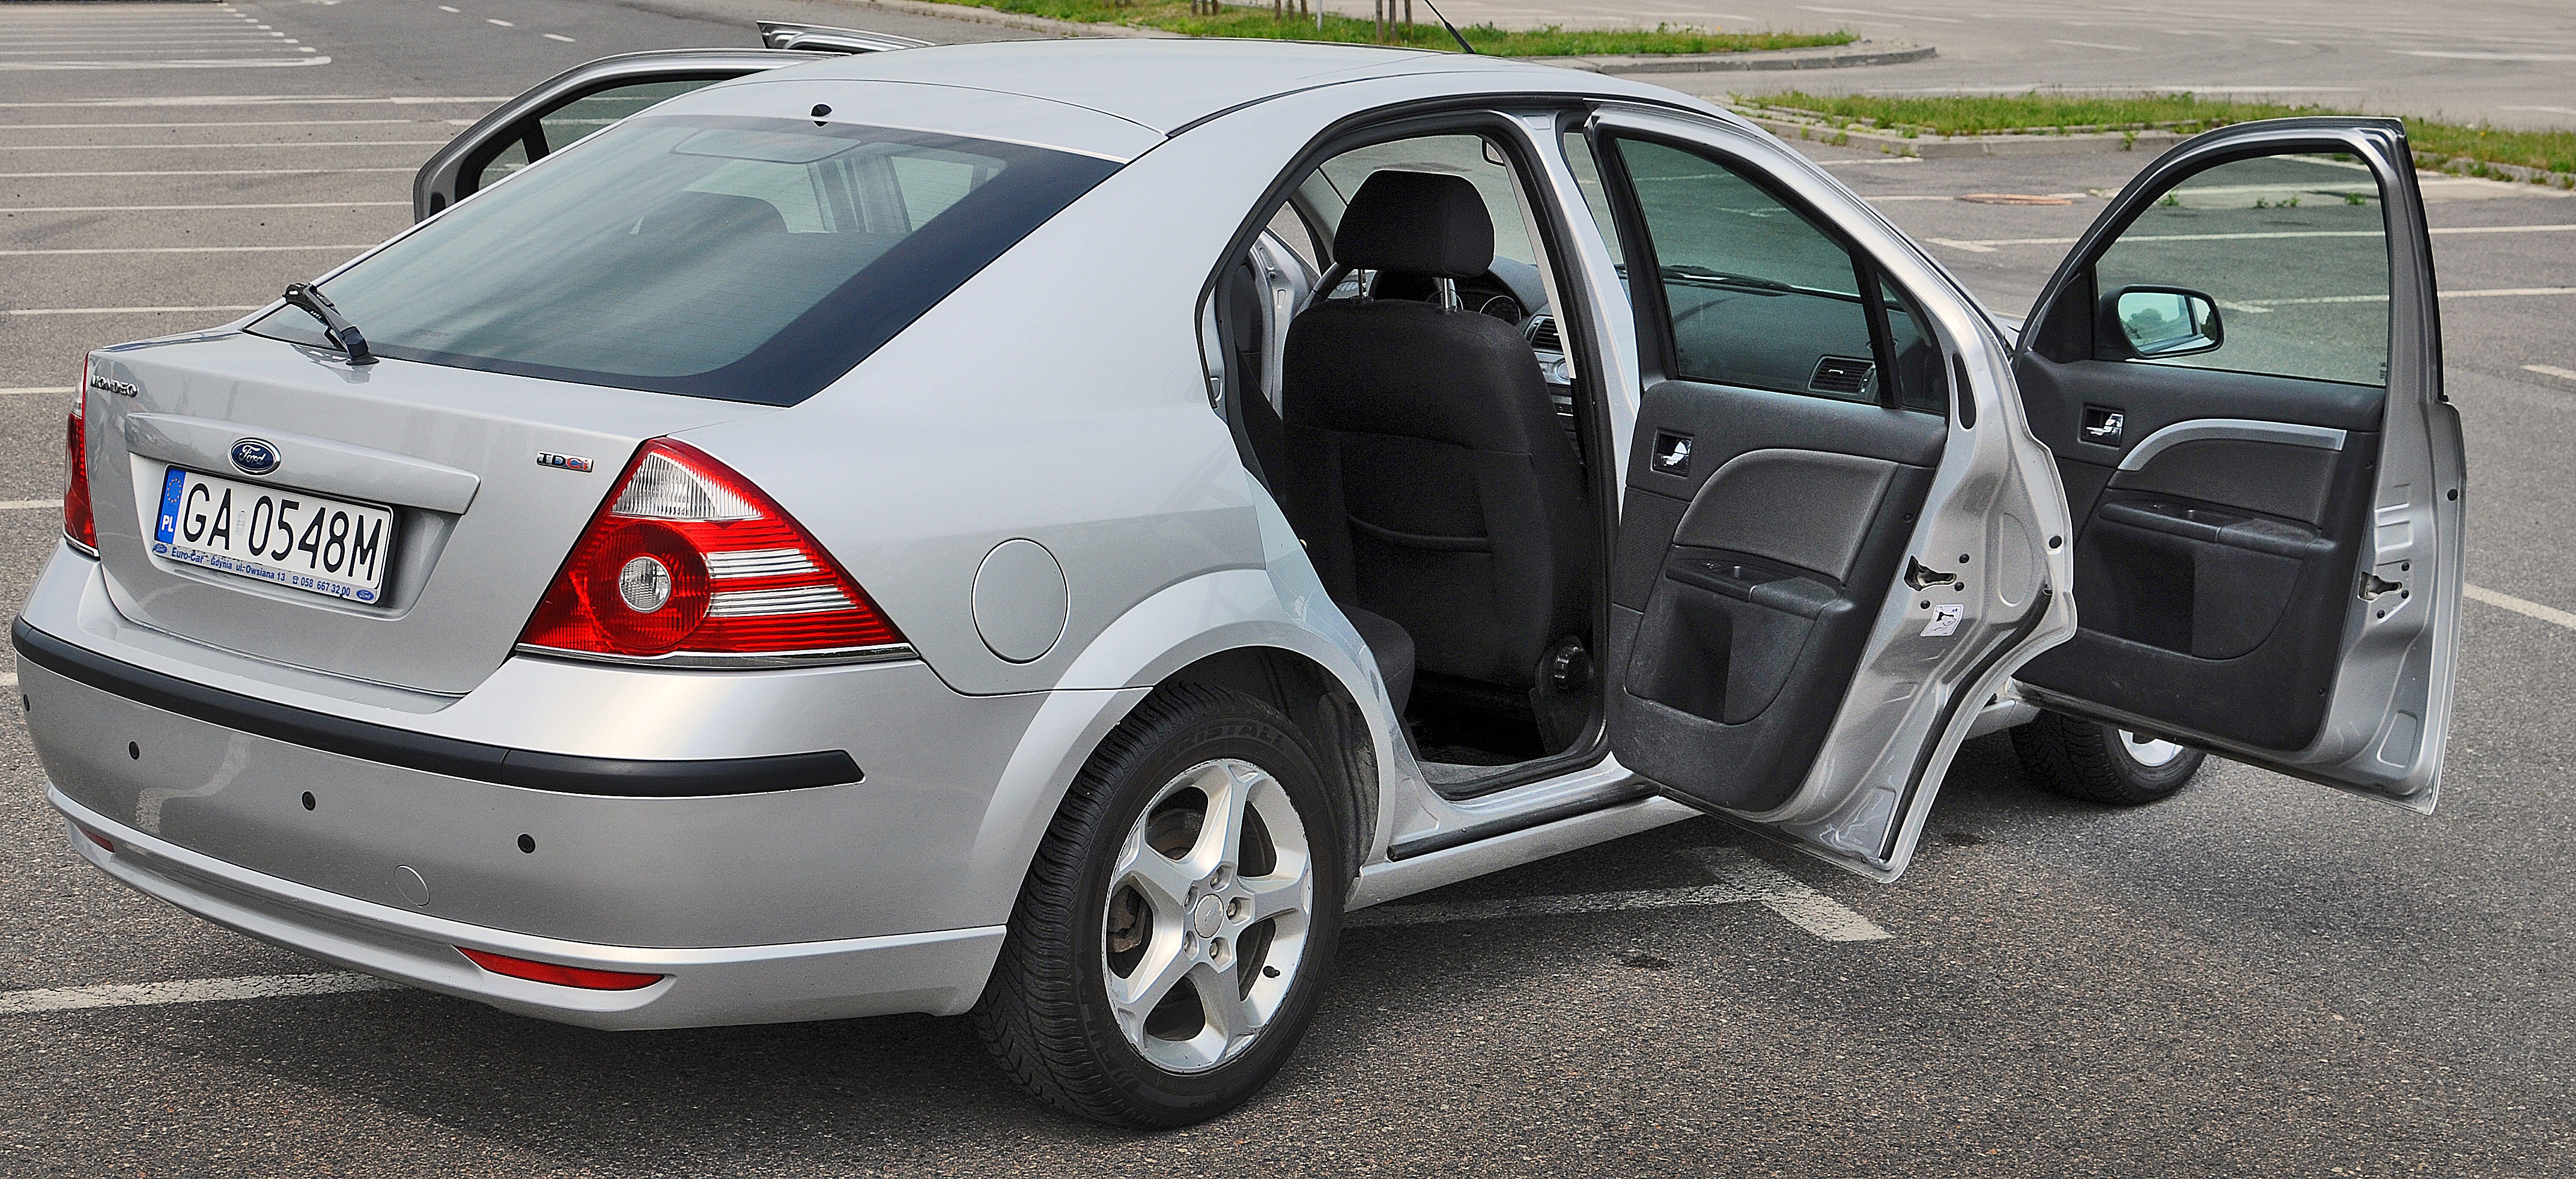
light, car, wheel, parking, asphalt, vehicle, square, auto, automotive, moto, ford, silver, bed, wheels, sedan, diesel, mondeo, used, reflector, offer, the door, alu, the vehicle, replacement lamp, land vehicle, automobile make, automotive exterior, compact car, family car, supermini, ford motor company, mk3, the interior, arrays